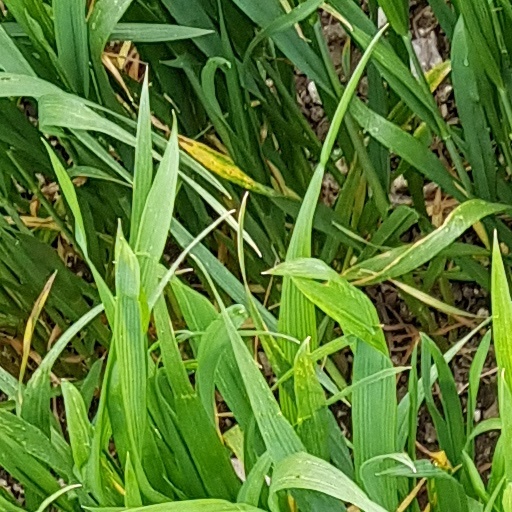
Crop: wheat